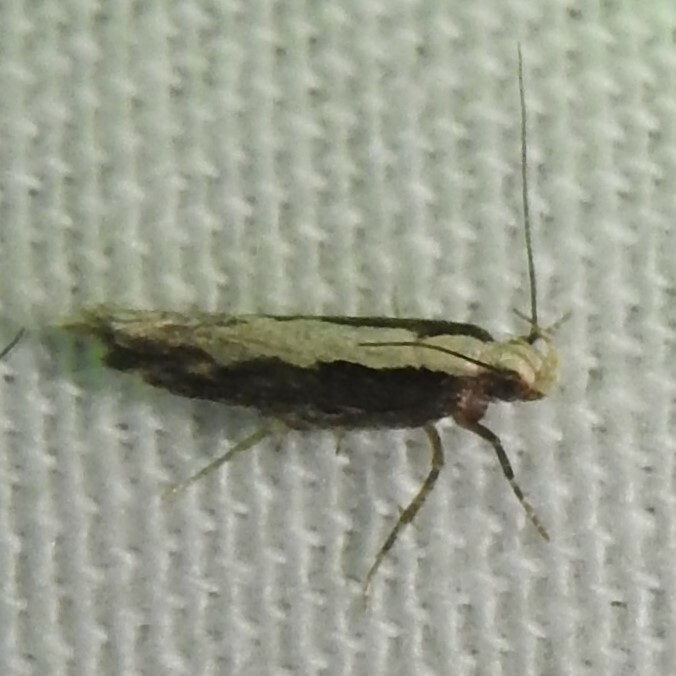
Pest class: diamondback_moth